Katowice

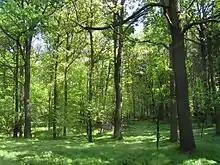
Las Murckowski

As of August 2024, 252,841 people are employed in Katowice, which makes the city the 7th largest job market in Poland, slightly ahead of Gdańsk. Main sectors include professional services (including the IT sector and finance) at 15.8%, retail (13.7%), and government (12.6%). Unemployment rate is extremely low at 1%, as of June 2024.